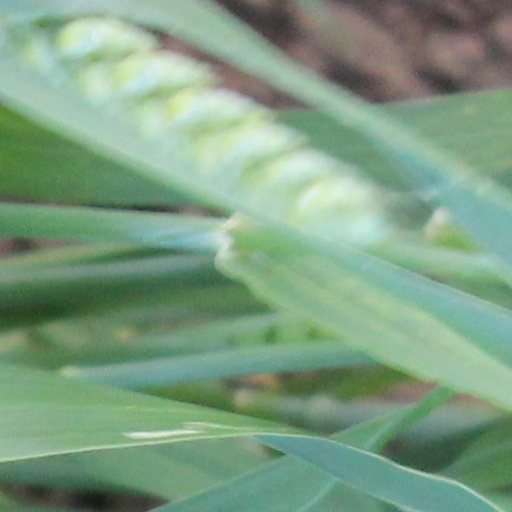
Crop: wheat